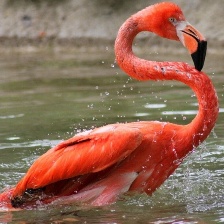
Species: AMERICAN FLAMINGO
Scientific name: PHOENICOPTERUS RUBER